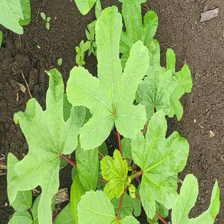
Weed species: Little_Mallow(Malva parviflora)